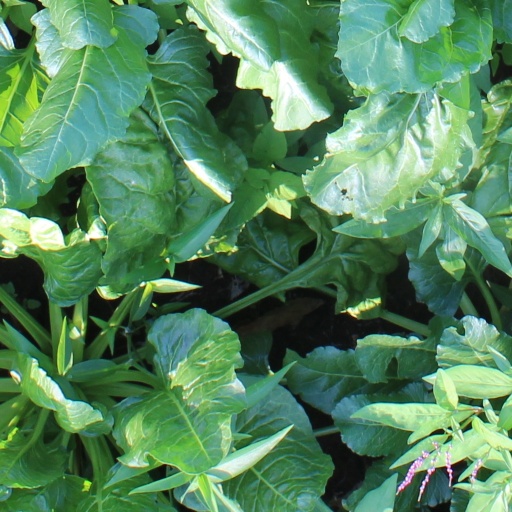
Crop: sugar beet